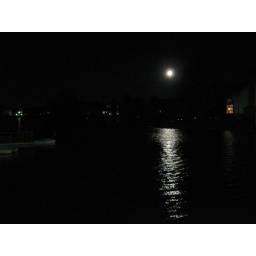
over the lake down the road a piece.